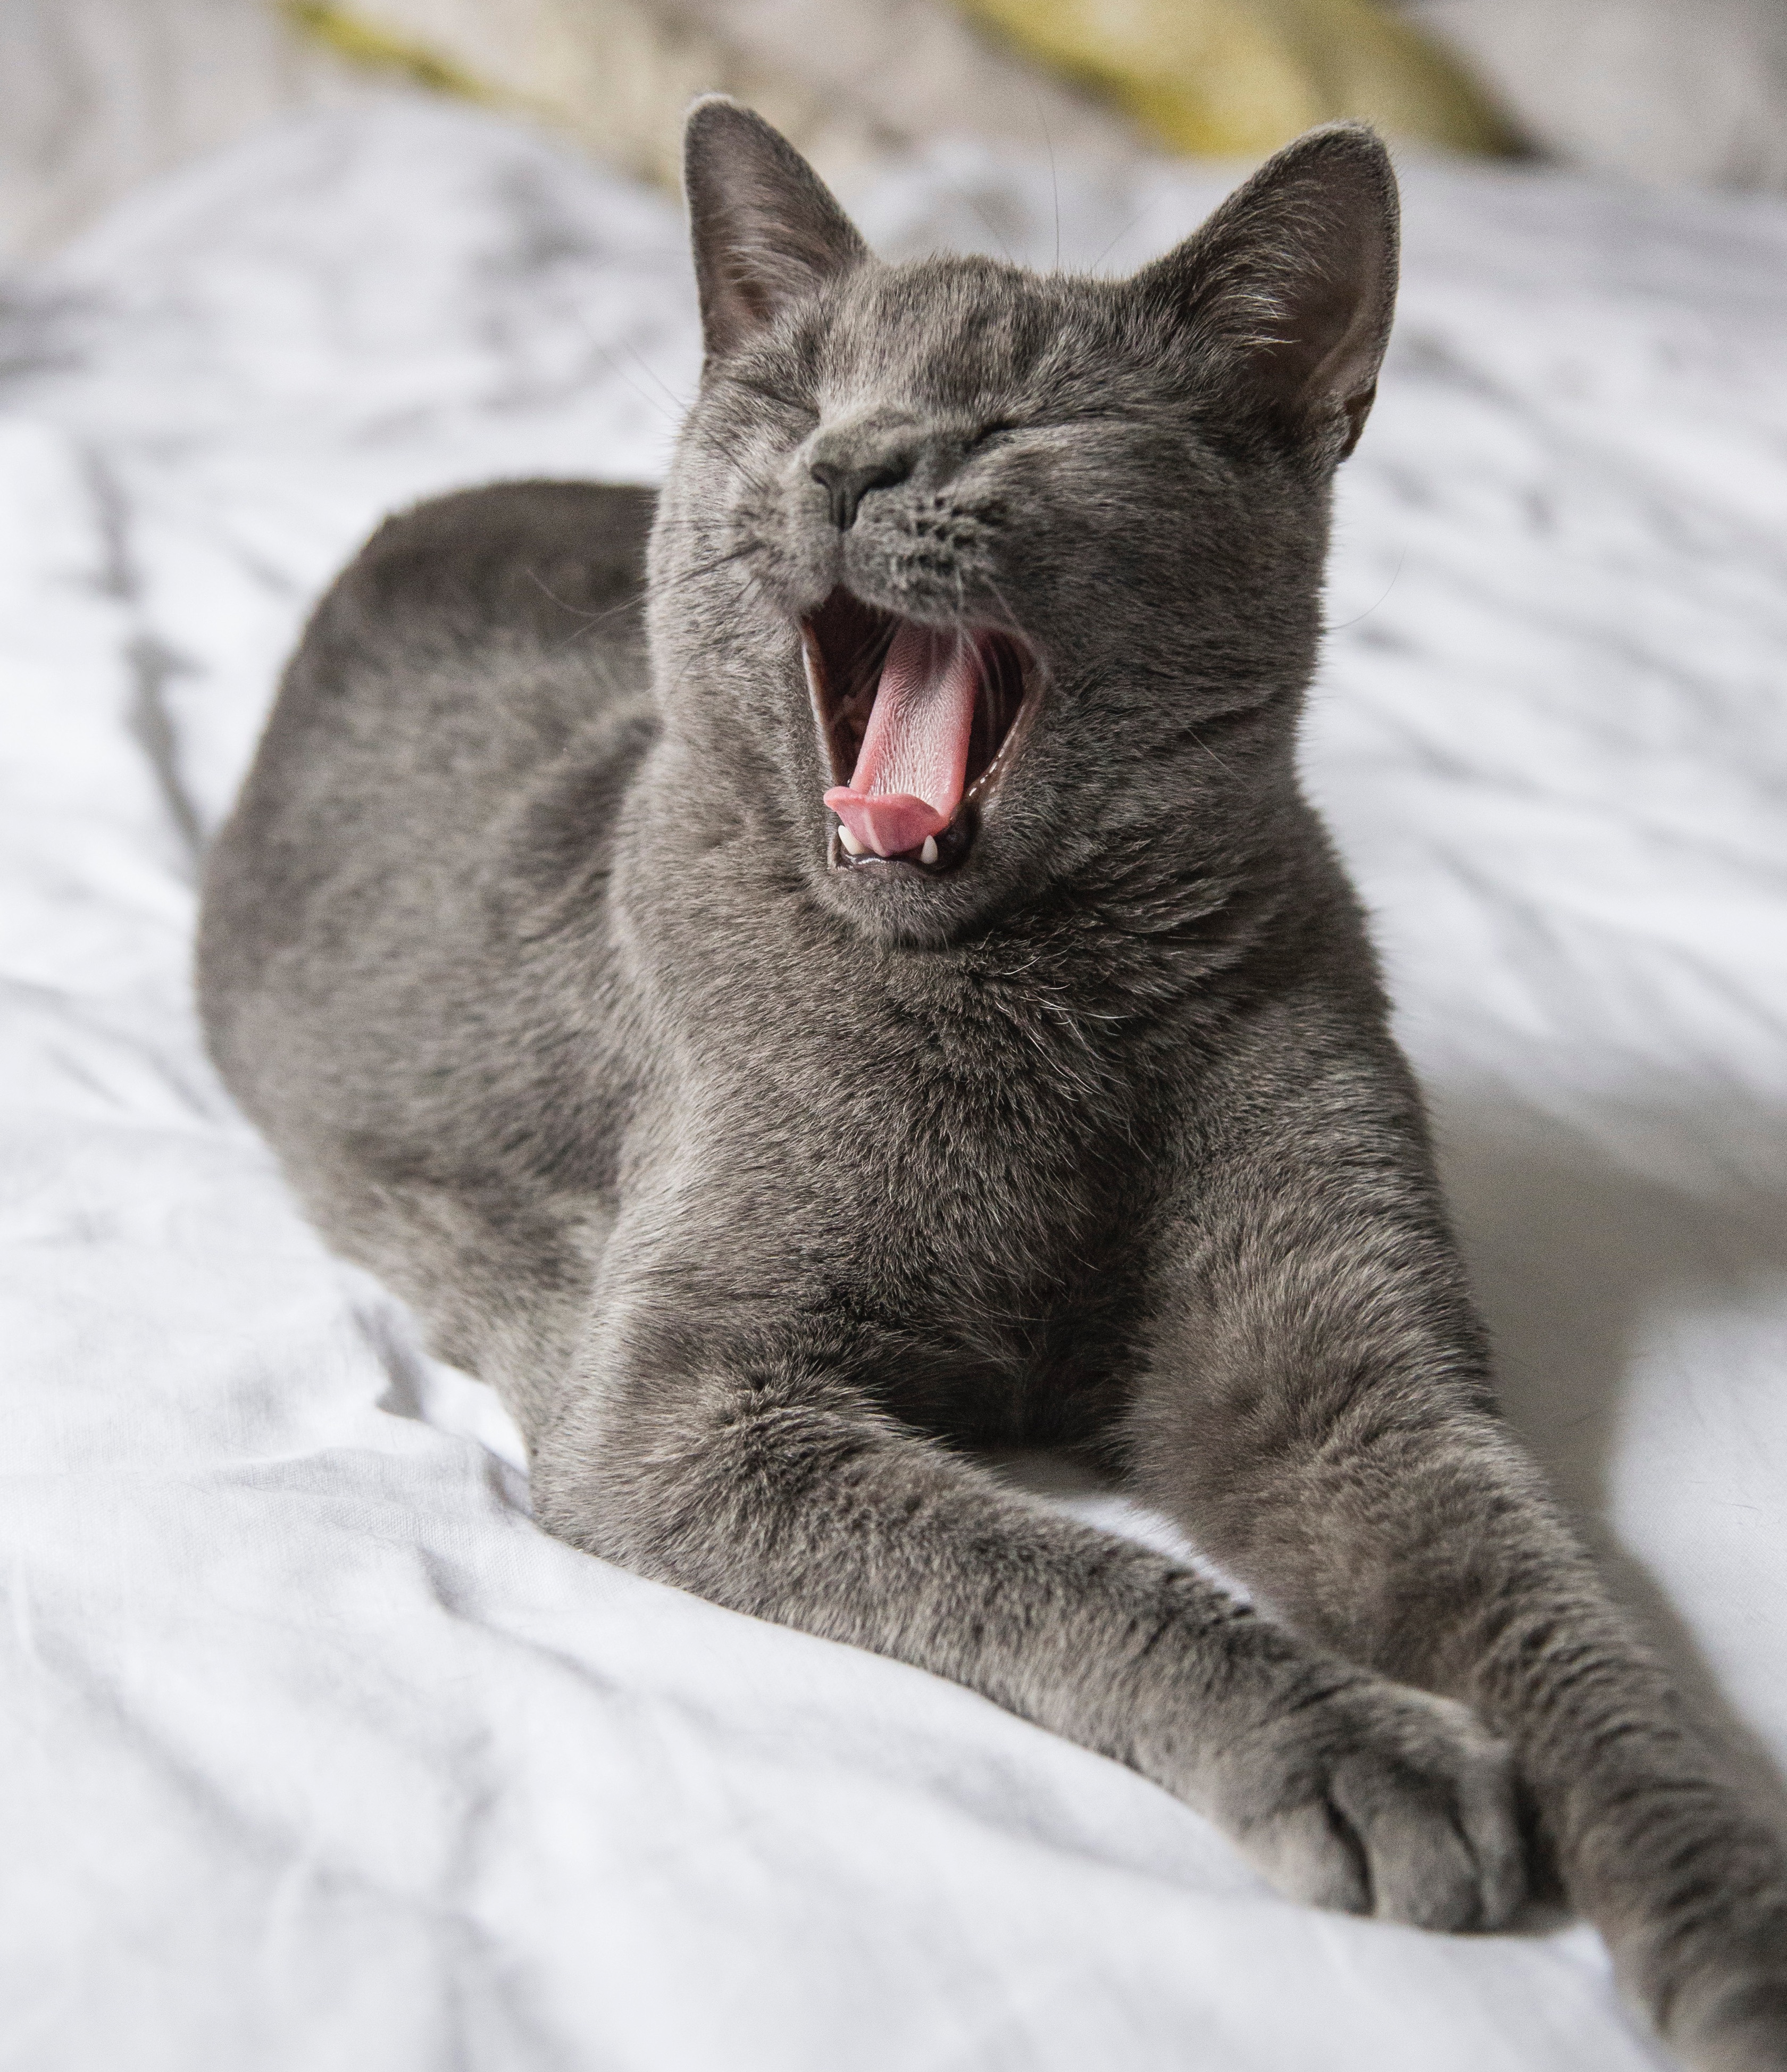
cat, mammal, yawn, close up, nose, whiskers, vertebrate, puma, european shorthair, russian blue, korat, small to medium sized cats, cat like mammal